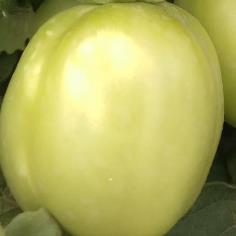
Crop: Tomato
Condition: healthy-fruit